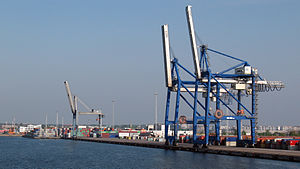
Import
Import af varer sker bl.a. via de internationale havne, her Københavns Havn.
Import er i udlandshandel grænseoverskridende køb af varer eller tjenesteydelser i udlandet med henblik på indførsel til landet, hvorfra de er bestilt.